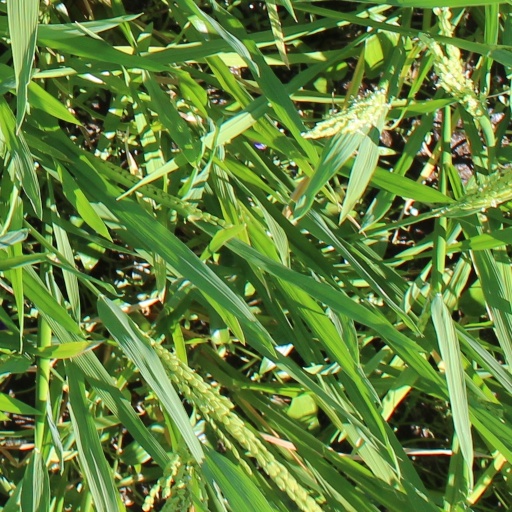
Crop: rice